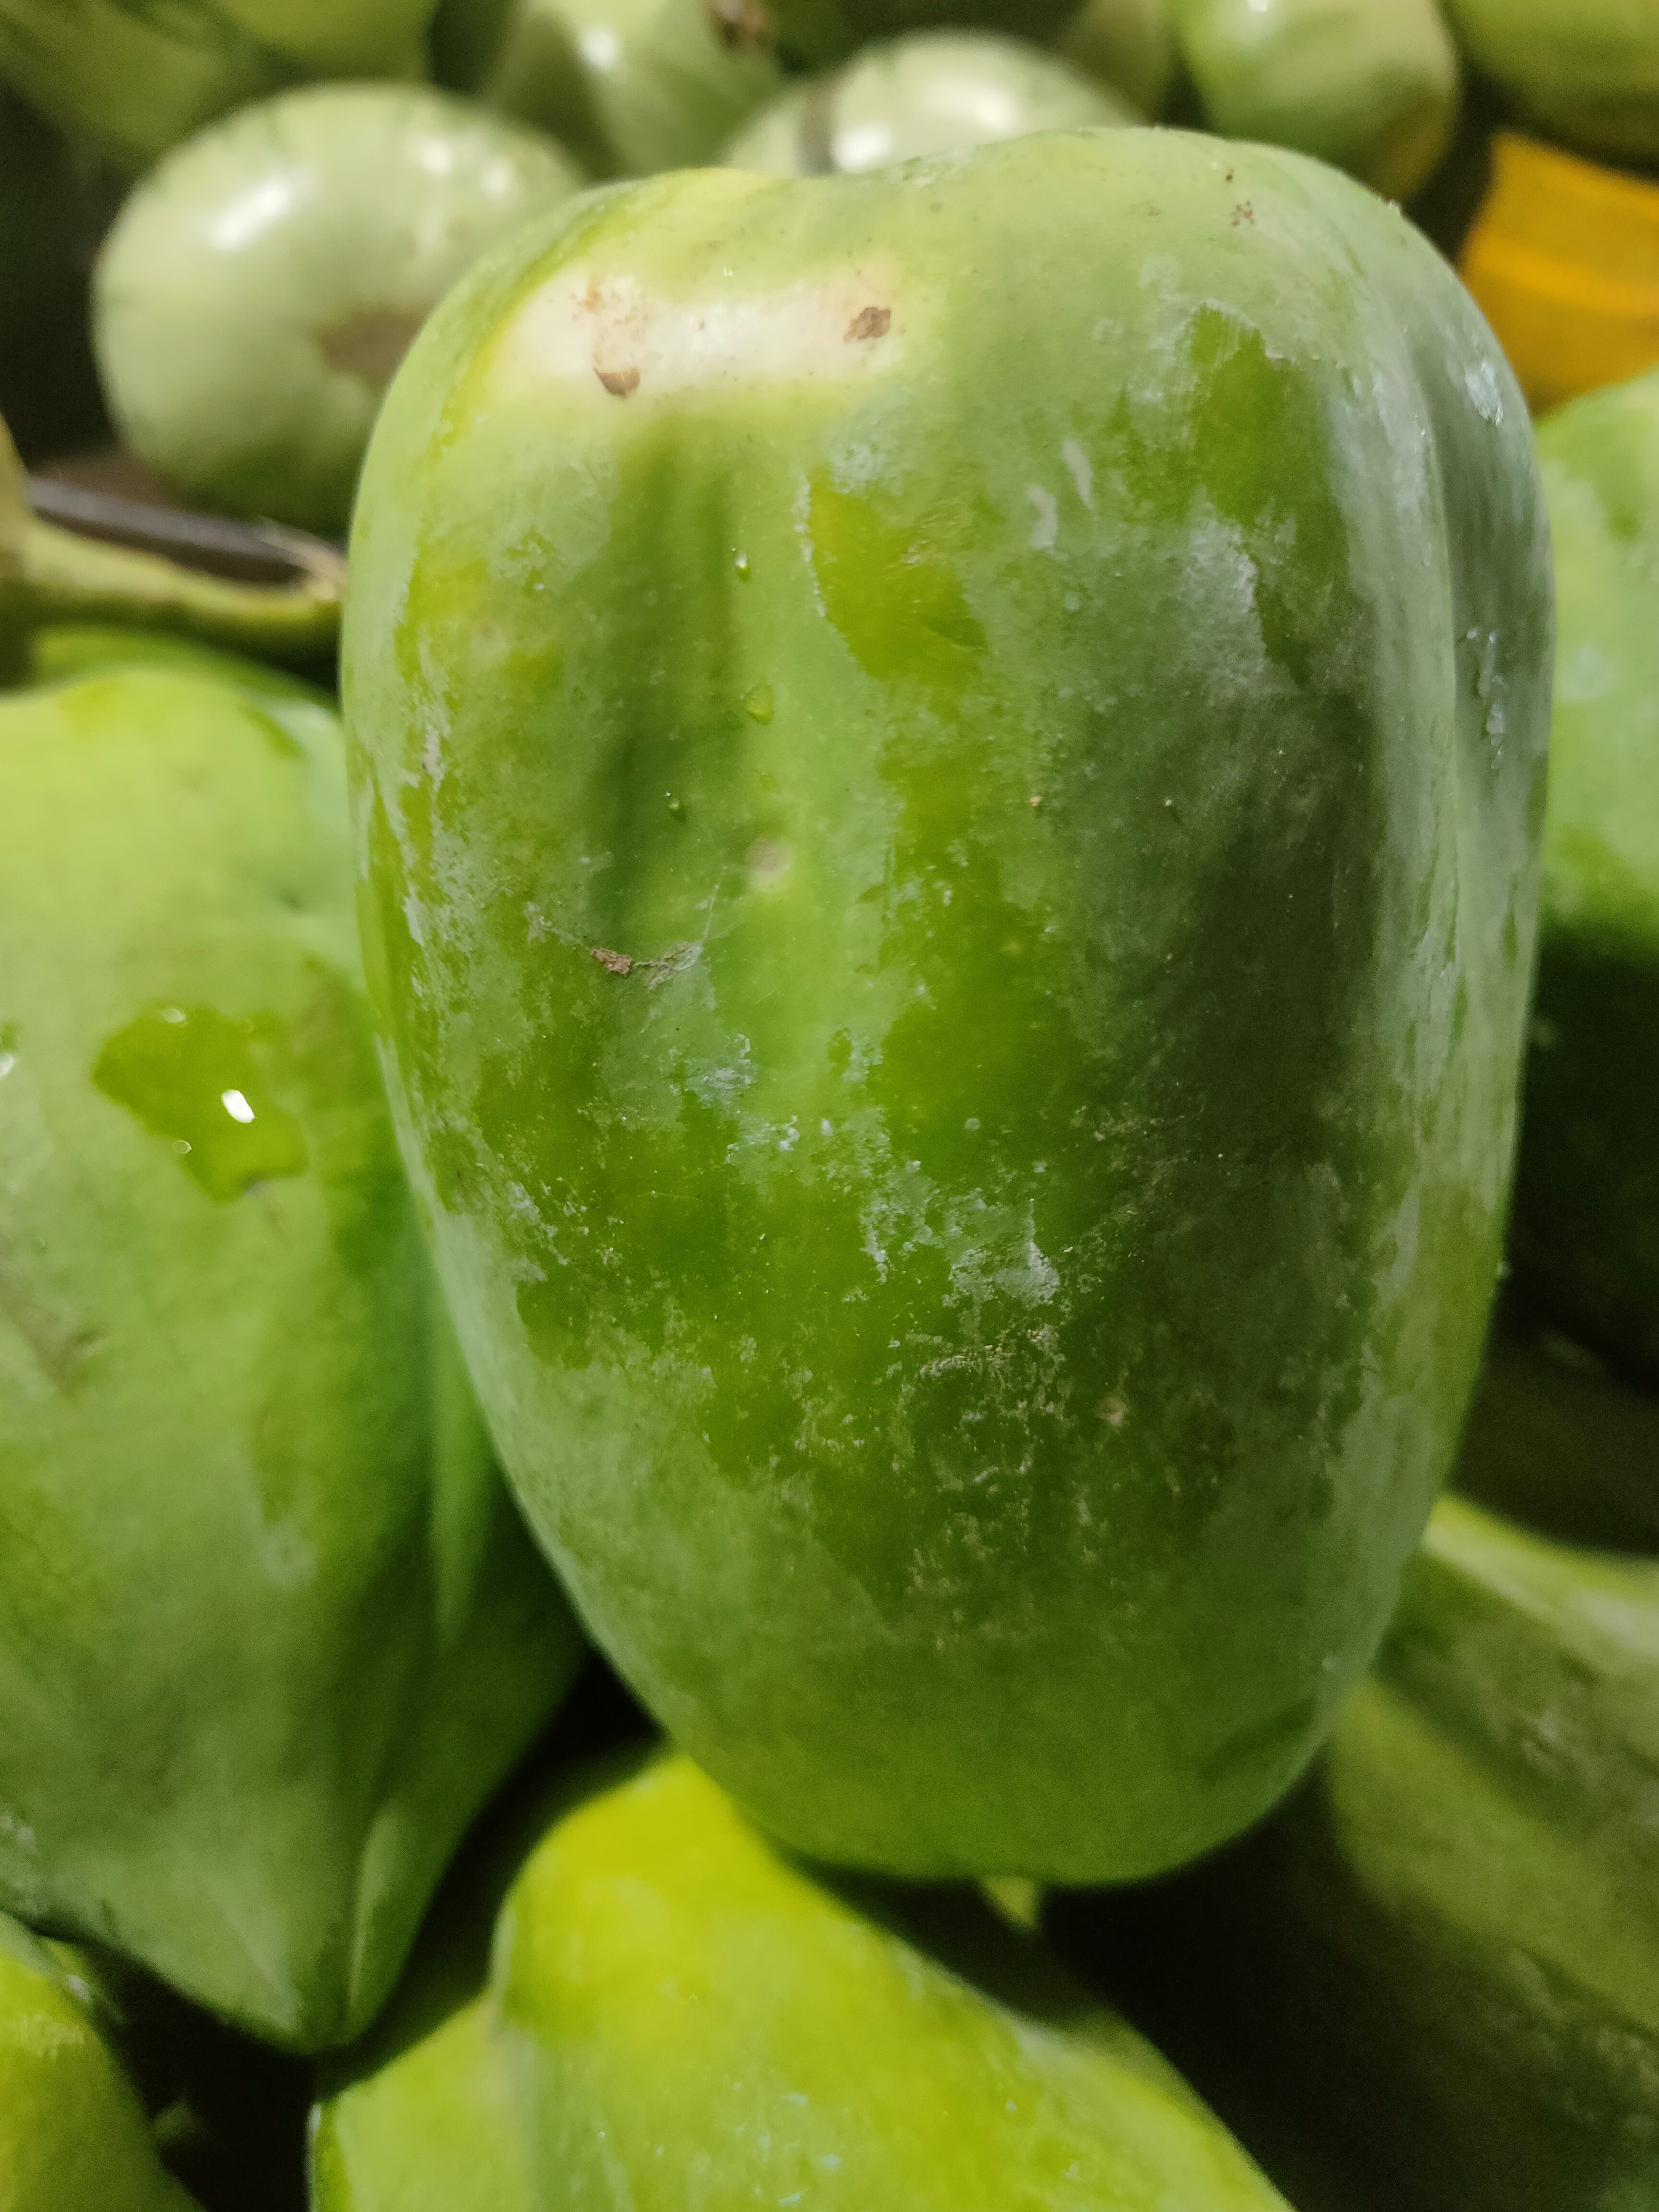
Label: Carica Papaya